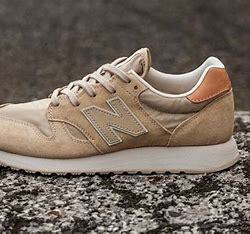
Brand: New
Model: Balance 520